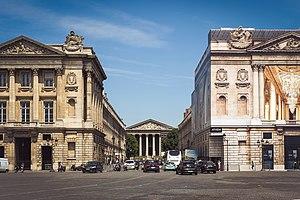
L'hôtel de la Marine se situe dans le 8ᵉ arrondissement de Paris, place de la Concorde, à l'est de la rue Royale. Son bâtiment jumeau, situé à l'ouest de cette rue, appelé autrefois Hôtel des Monnaies, abrite notamment aujourd'hui l'hôtel de Crillon et l'Automobile Club de France.